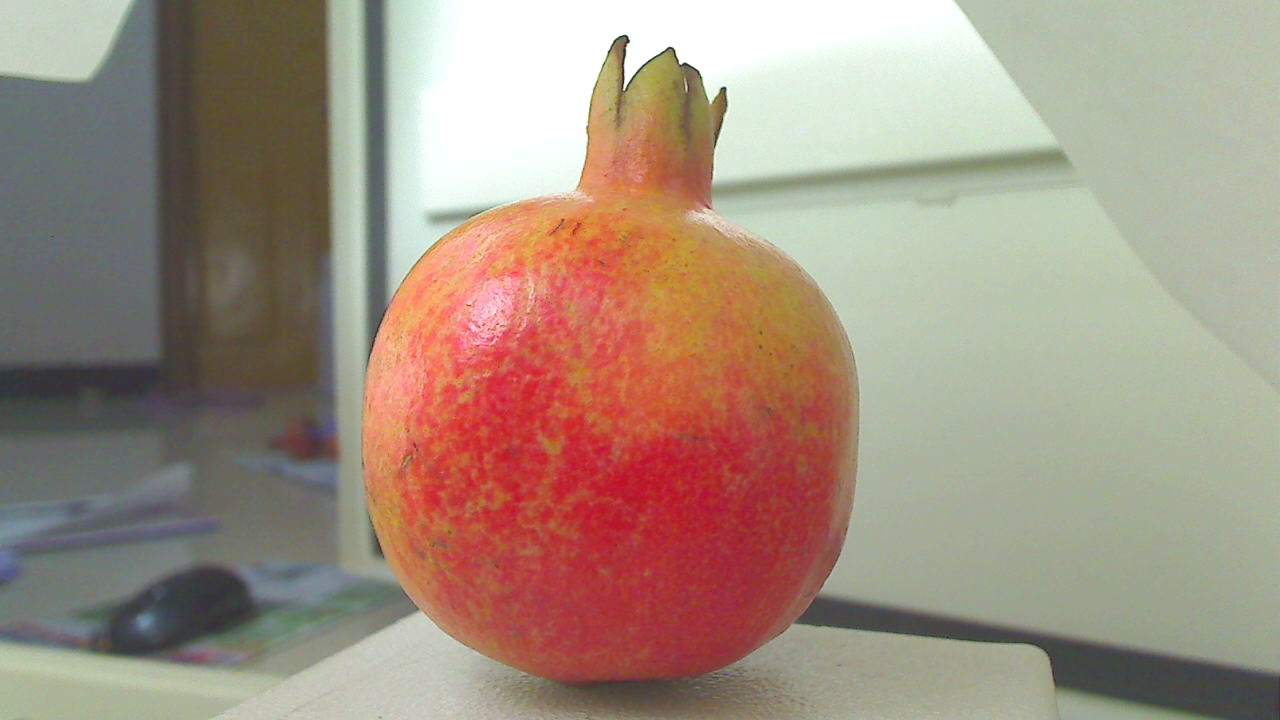
Grade: grade-3
Quality: quality-1